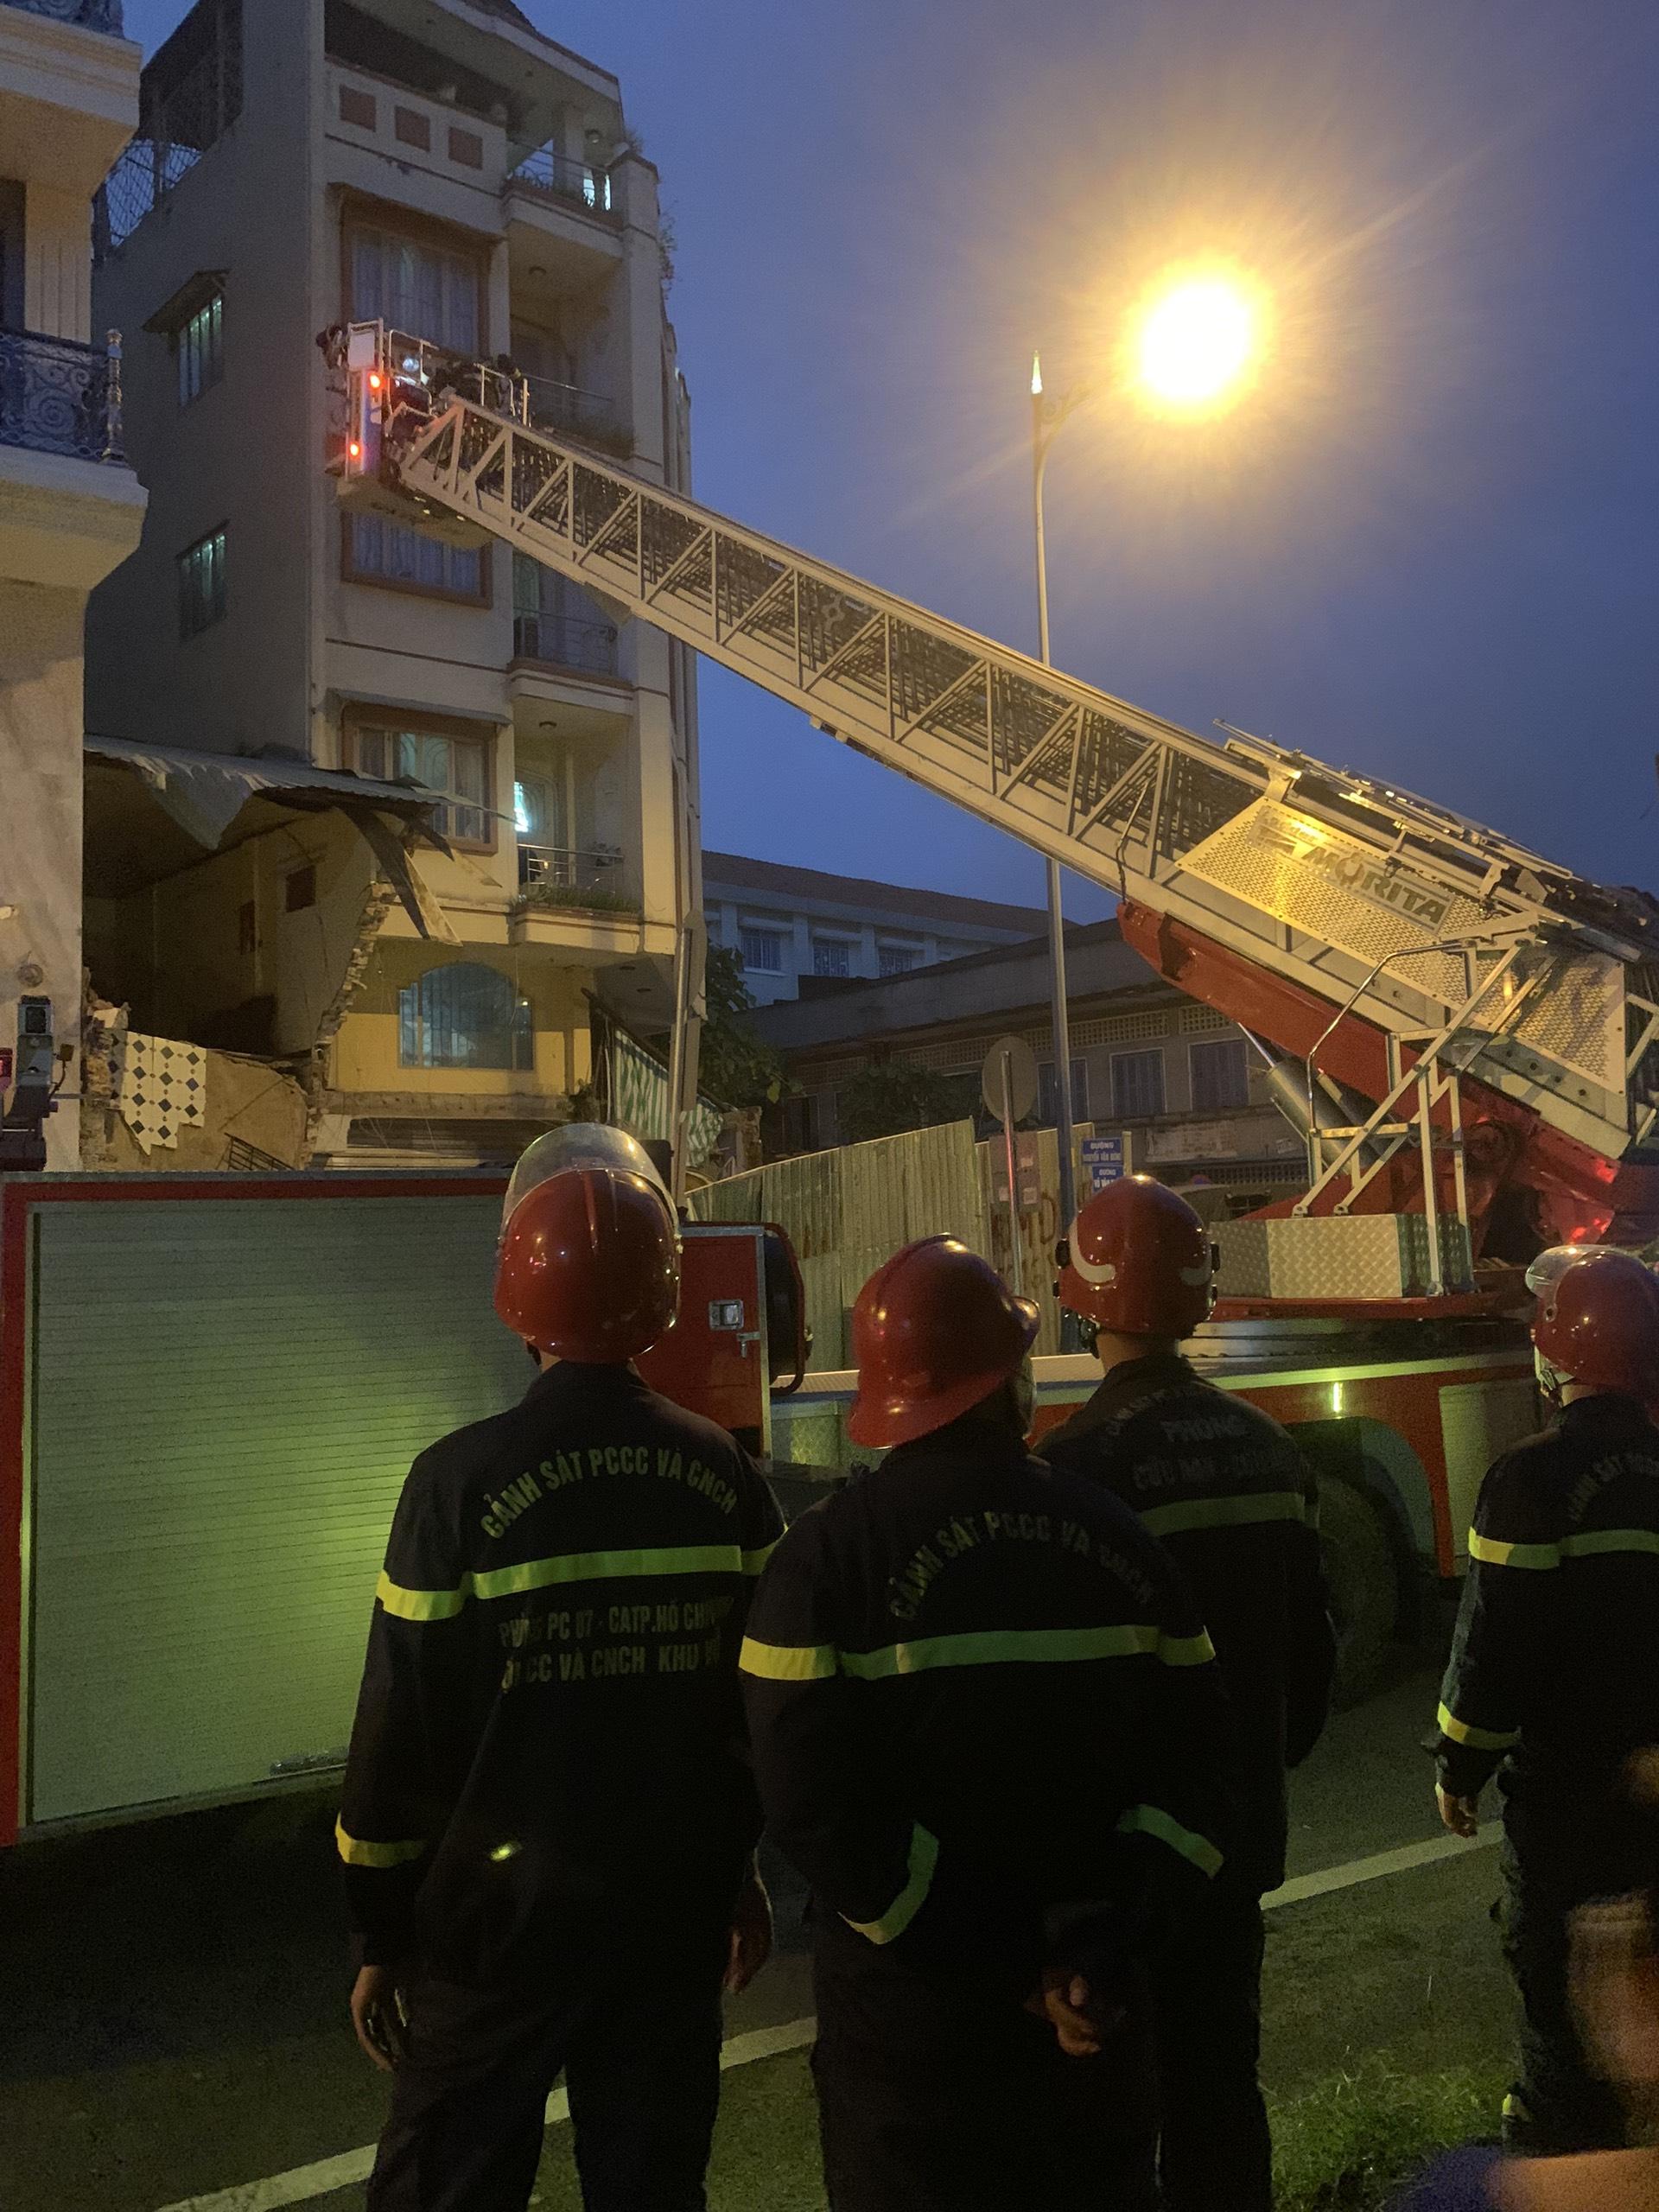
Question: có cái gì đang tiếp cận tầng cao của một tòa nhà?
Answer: thang của xe cứu hỏa đang tiếp cận tầng cao của tòa nhà